Dilwara Temples

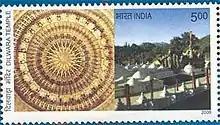
Stamp of Dilwara Temples issued in 2019

The temple complex is in the midst of a range of forested hills. There are five temples in all, each with its own unique identity. All the five temples are enclosed within a single high walled compound. The group is named after the small village of Dilwara or Delvara in which they are located. The five temples are: